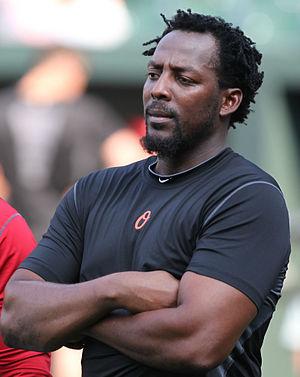
Vladimir Alvino Guerrero est un voltigeur de droite et frappeur désigné des Ligues majeures de baseball. Il est élu en 2018 au Temple de la renommée du baseball.
Les Expos de Montréal étaient une franchise de baseball de la Ligue majeure de baseball de 1969 à 2004 ayant pour domicile la ville de Montréal, au Québec, Canada.